Highland Park Historic District (Denver)

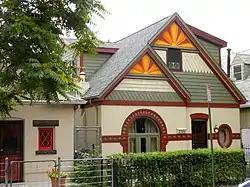
House near intersection of Fife and Argyle in 2010

The Highland Park Historic District in Denver, Colorado is a historic district which was listed on the National Register of Historic Places in 1985. It has also been known as Scottish Village.